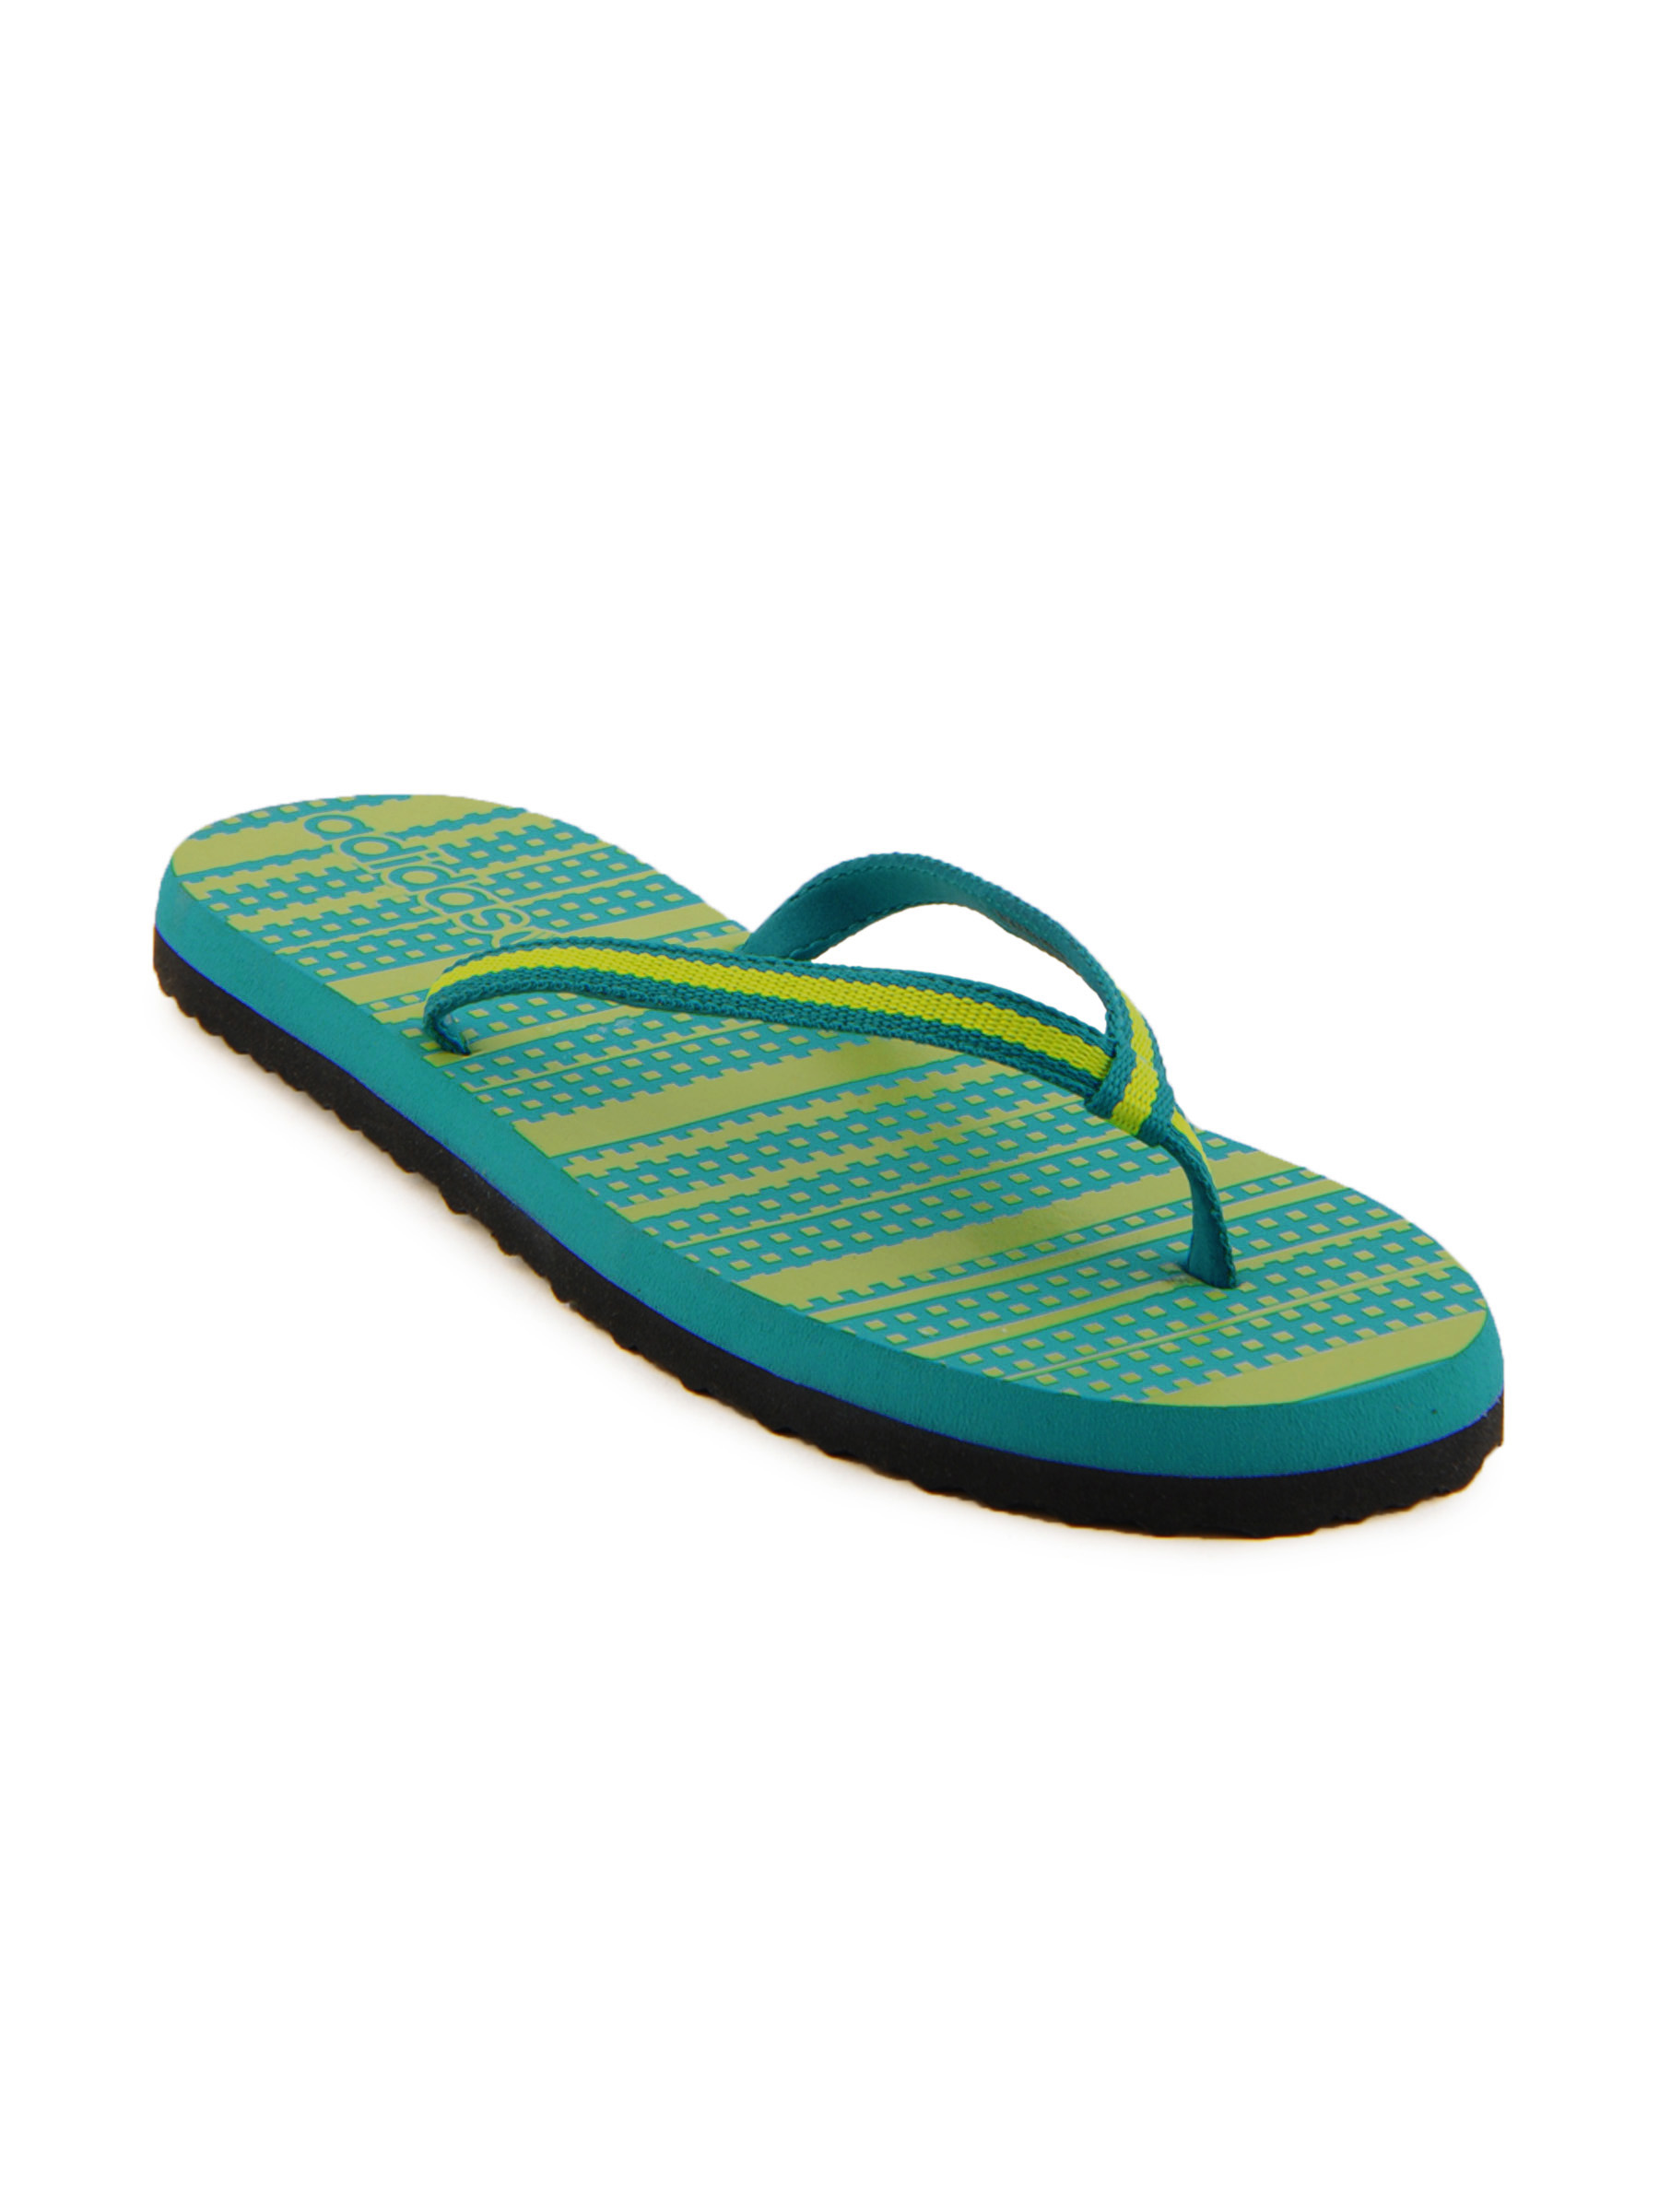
ADIDAS Women Dots and Stripes Blue Flip Flops
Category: Footwear / Flip Flops / Flip Flops
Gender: Women
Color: Blue
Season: Fall 2010
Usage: Casual